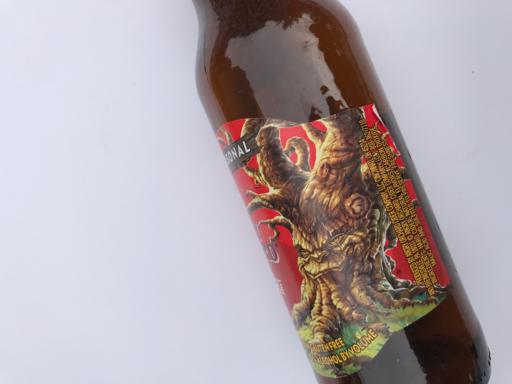
Label: glass